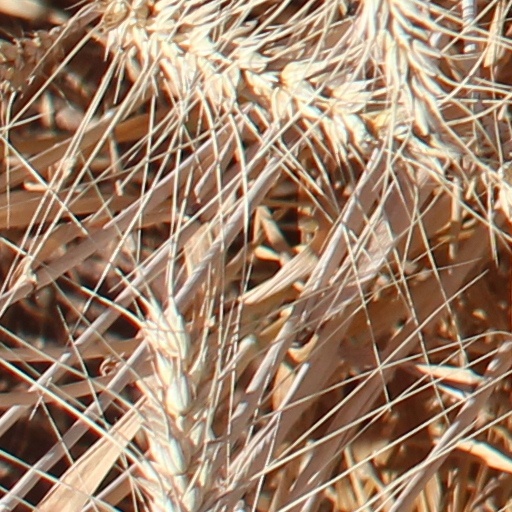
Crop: wheat